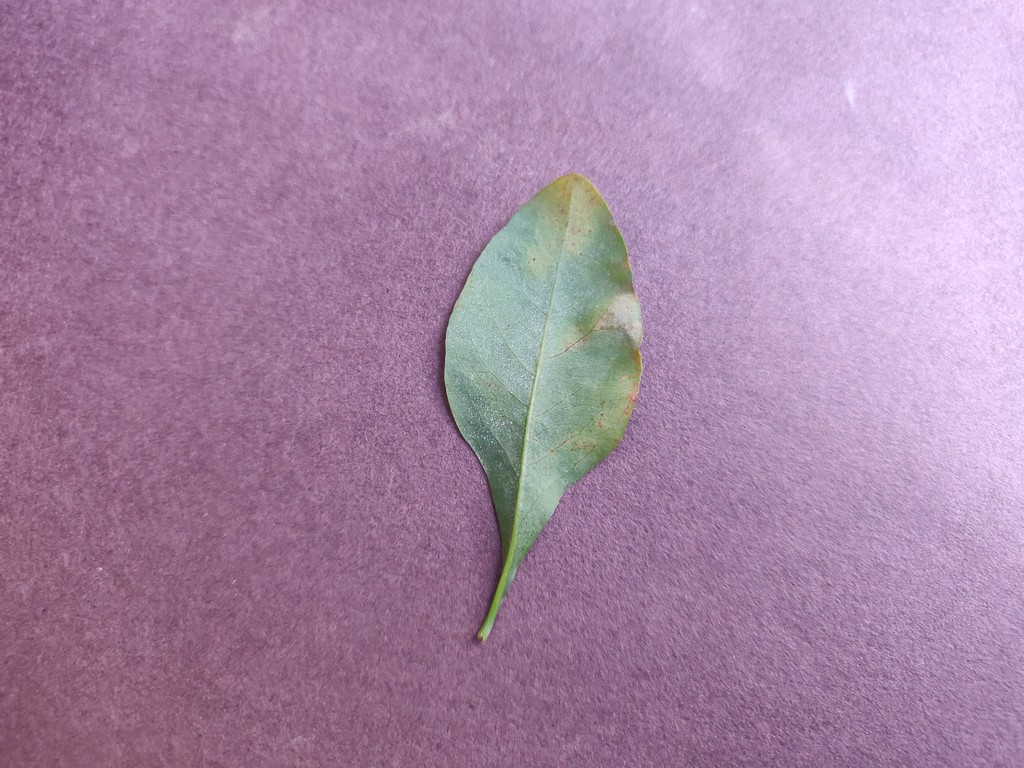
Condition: Unhealthy
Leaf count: single
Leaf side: back